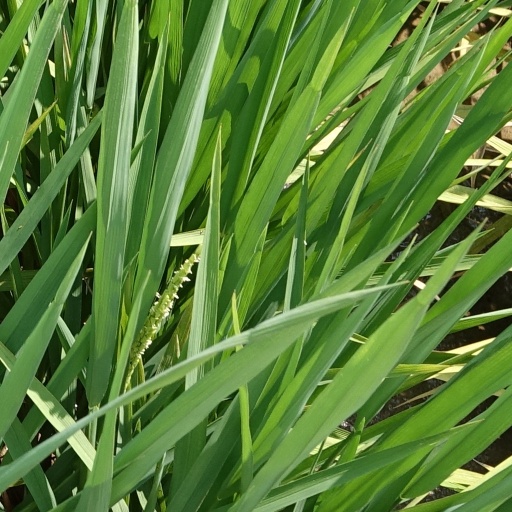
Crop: rice